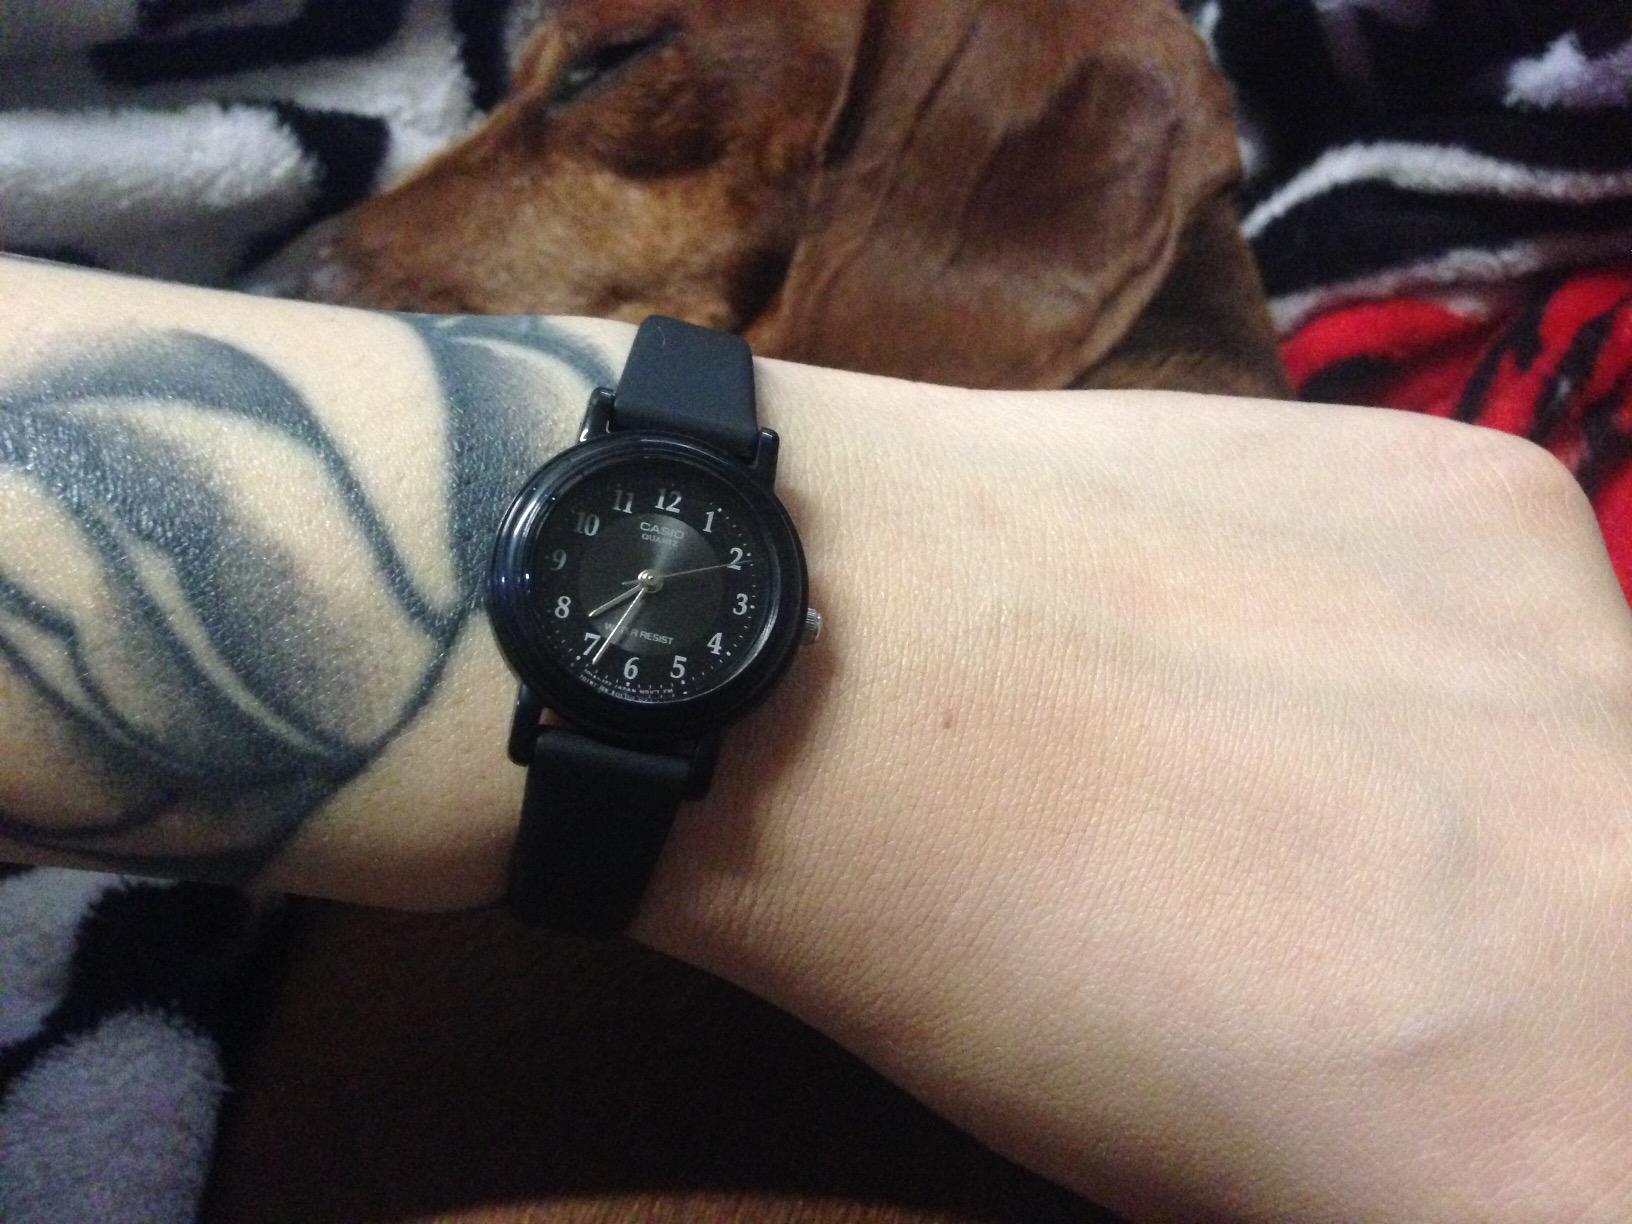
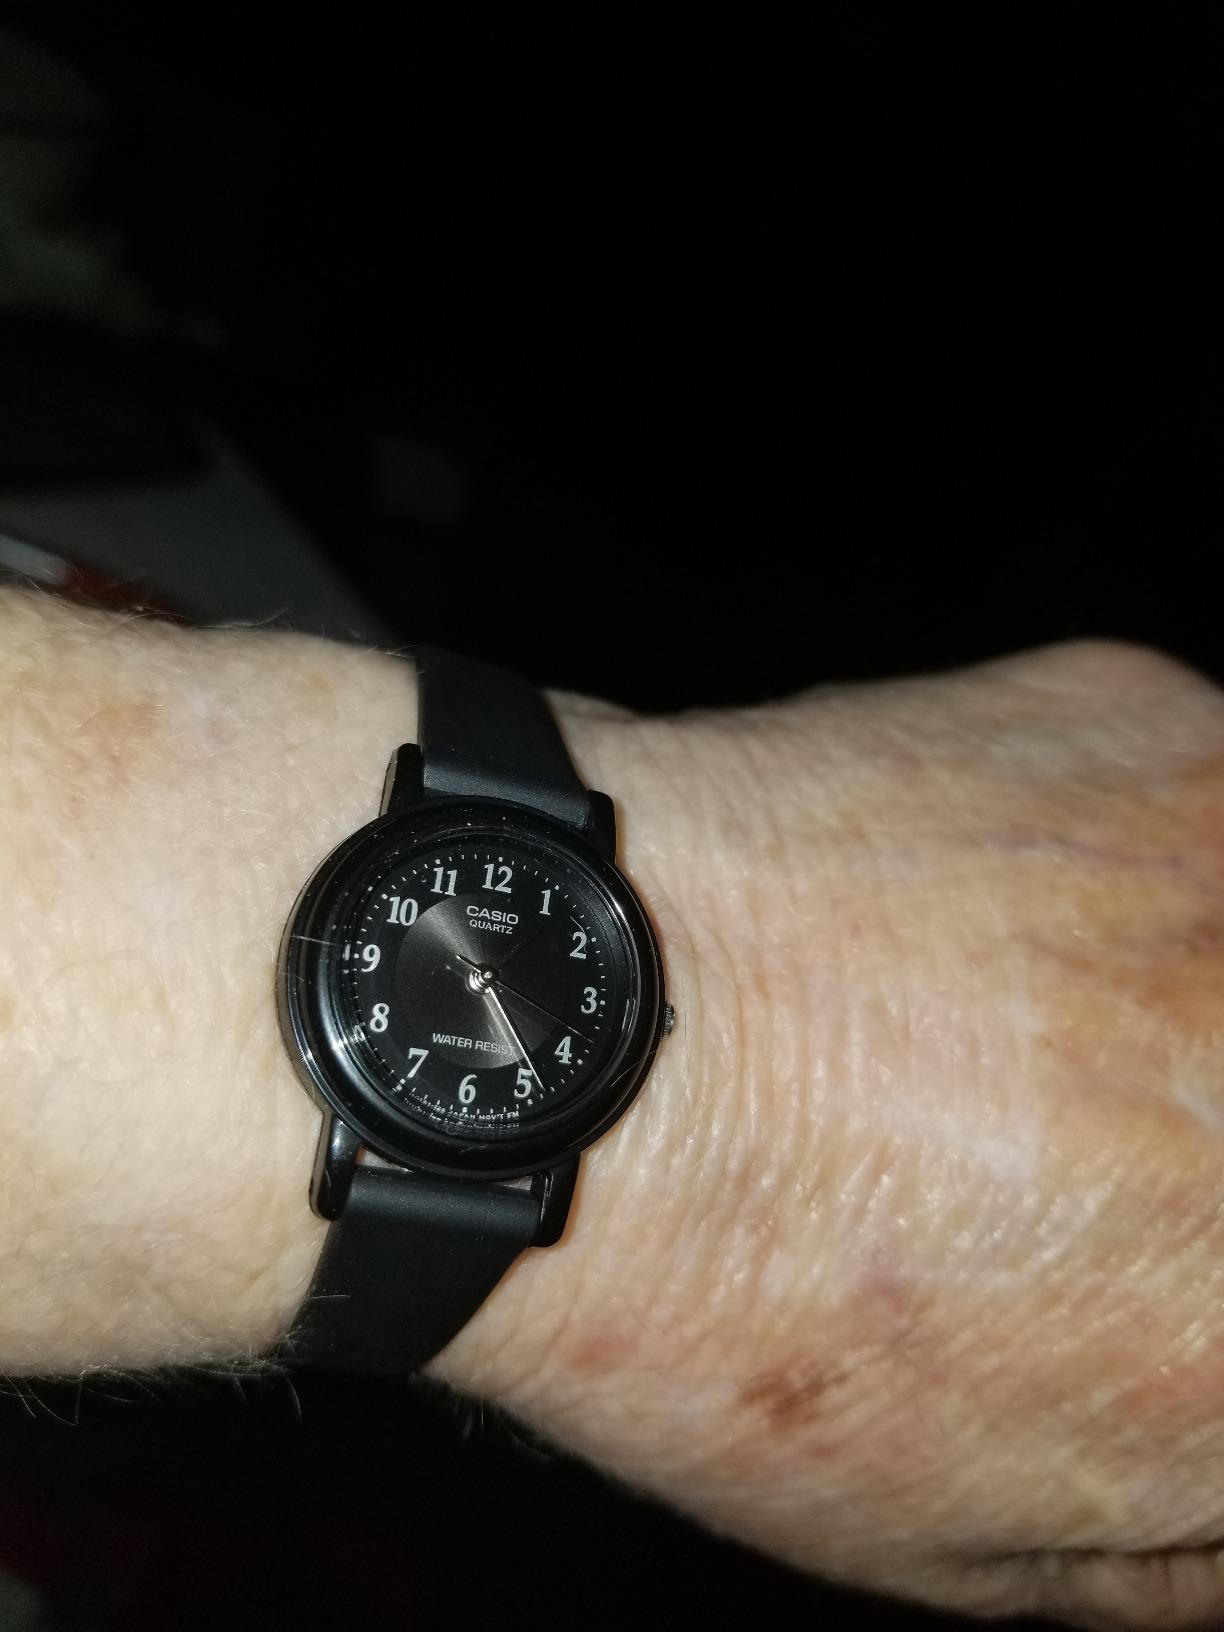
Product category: accessories_watch
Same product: yes